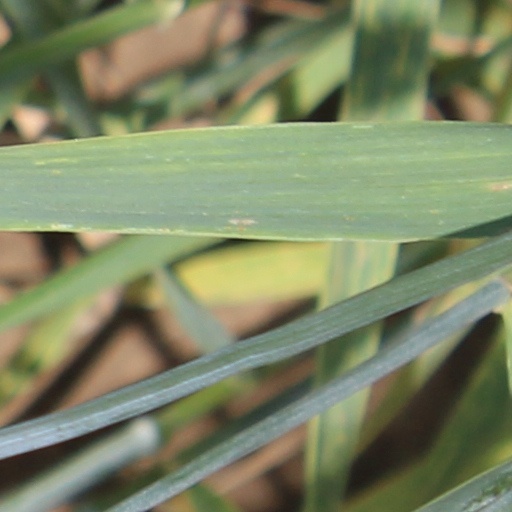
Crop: wheat